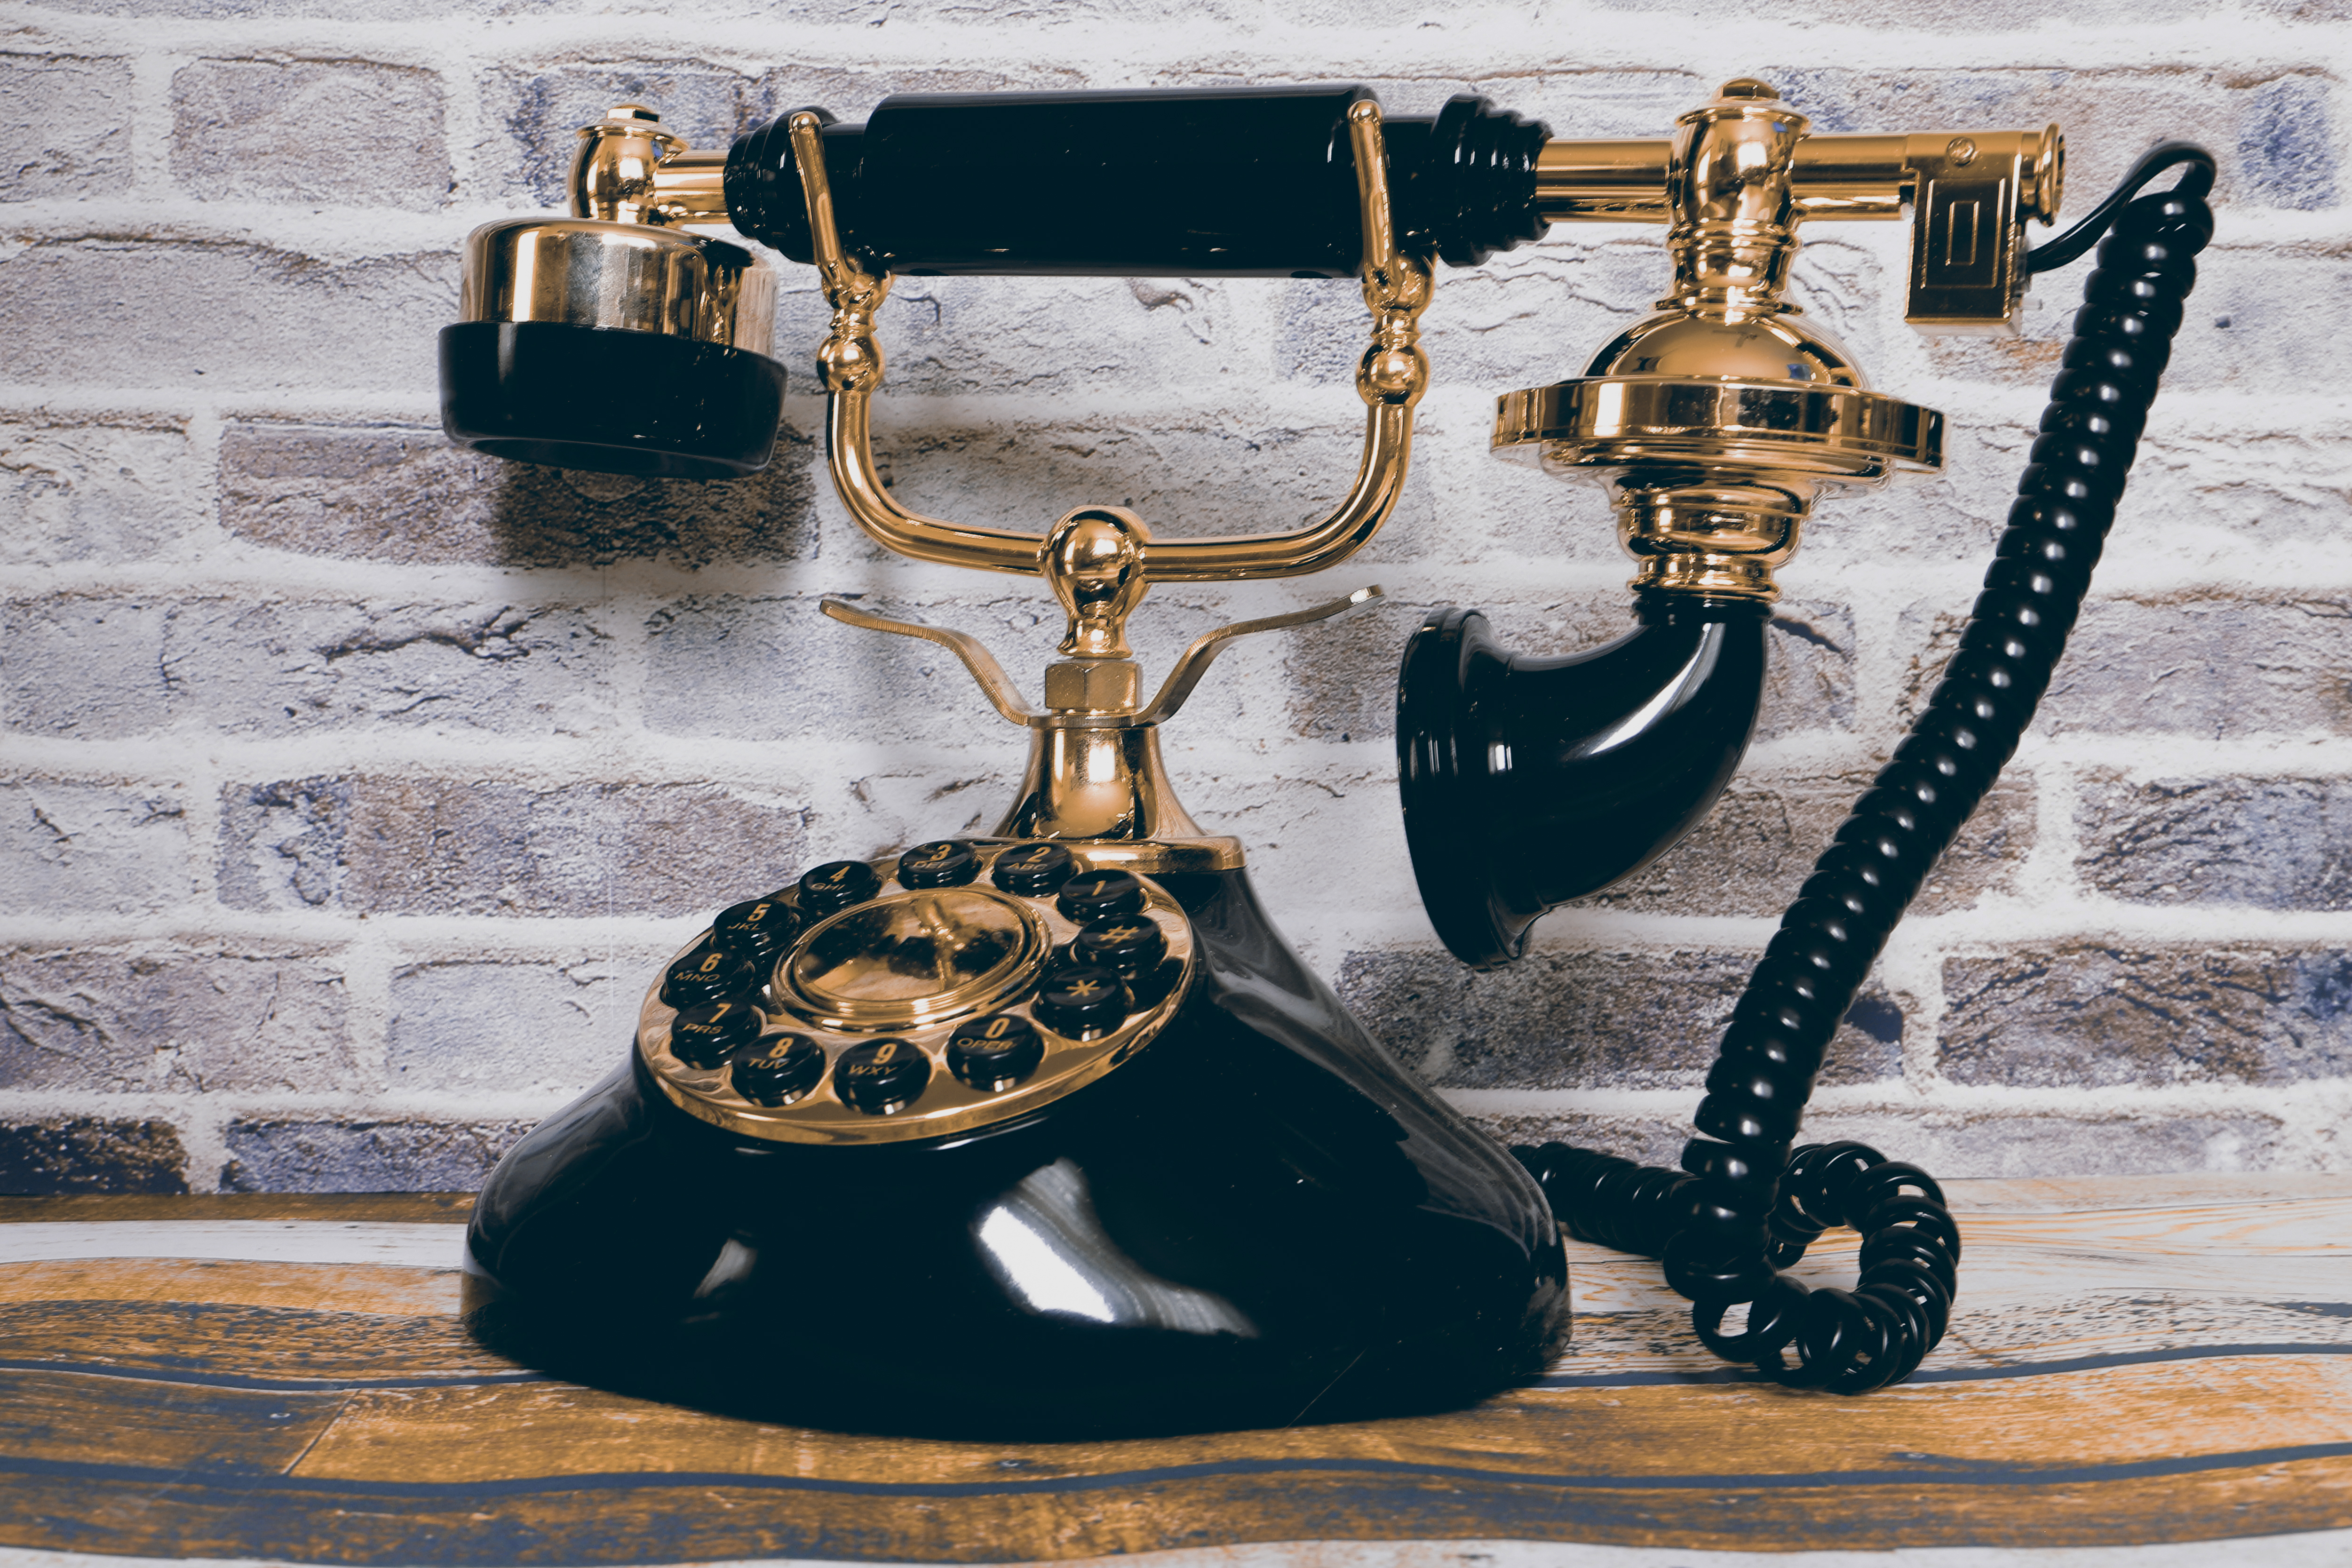
canon, musical instrument, folk instrument, string instrument, gas, wood, metal, fashion accessory, scale, jewellery, art, font, music, still life photography, bronze, plucked string instruments, still life, antique, copper, bag, body jewelry, brass, pendulum, bowed string instrument, machine, chain, measuring instrument, earrings